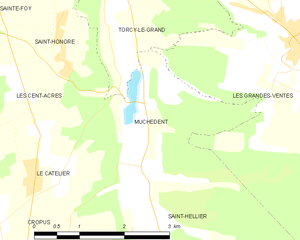
Carte des communes françaises Muchedent